Describe the emotion expressed in this image:  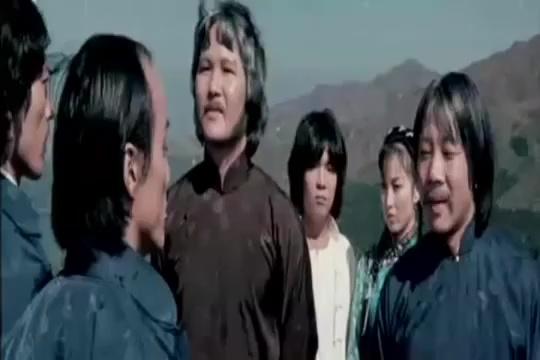
This person displays Fear, valence and arousal with low intensity.